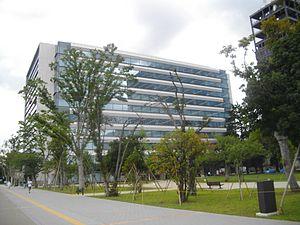
Kurita Water Industries Ltd, est une société japonaise productrice de produits et matériels de traitement des eaux.